2018 Sulawesi earthquake and tsunami

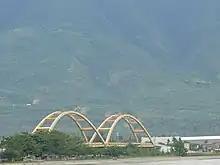
The Kuning Ponulele Bridge (pictured in 2010) was destroyed in the earthquake

Palu's Mutiara SIS Al-Jufrie Airport was forced to close as large cracks, one of which was 500 meters long, had been formed on the runway. Airport officials confirmed that the navigation system was damaged and the control tower of the airport collapsed. An air traffic controller, who was watching the take-off roll of Batik Air Flight 6231 during the earthquake, was killed due to internal injuries. Major structural damage was also reported in the airport, with the roof the airport's terminal reportedly caved in. The airport was reopened for limited operation on 29 September 2018. Due to the damage in the airport, hundreds of passengers were stranded and were told to wait in the airport's apron. Normal operation returned on service on 30 September.